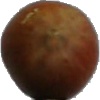
Label: Nut Forest 1